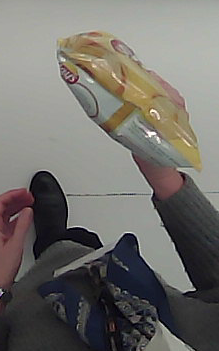
Product: lays_classic